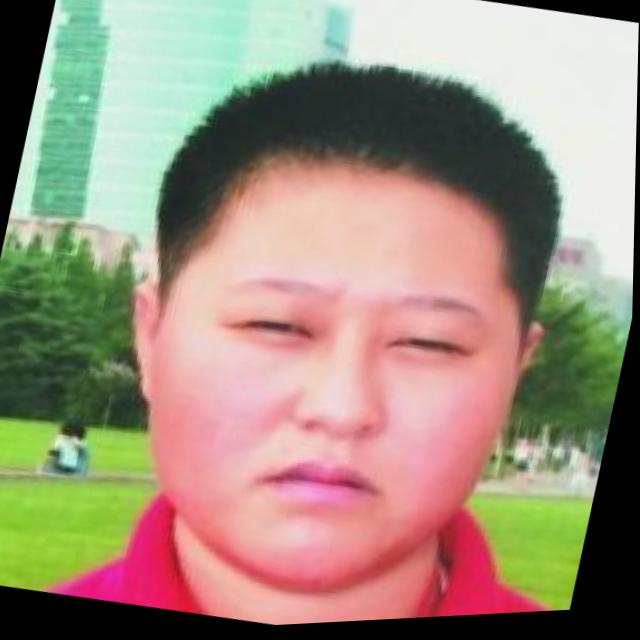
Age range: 21-44